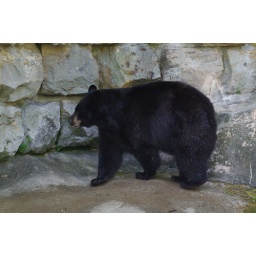
North american black bear (ursus americanus) in Pittsburgh ZOO. Pentax K-7 with Sigma 50-500mm f4-6.3 APO EX.